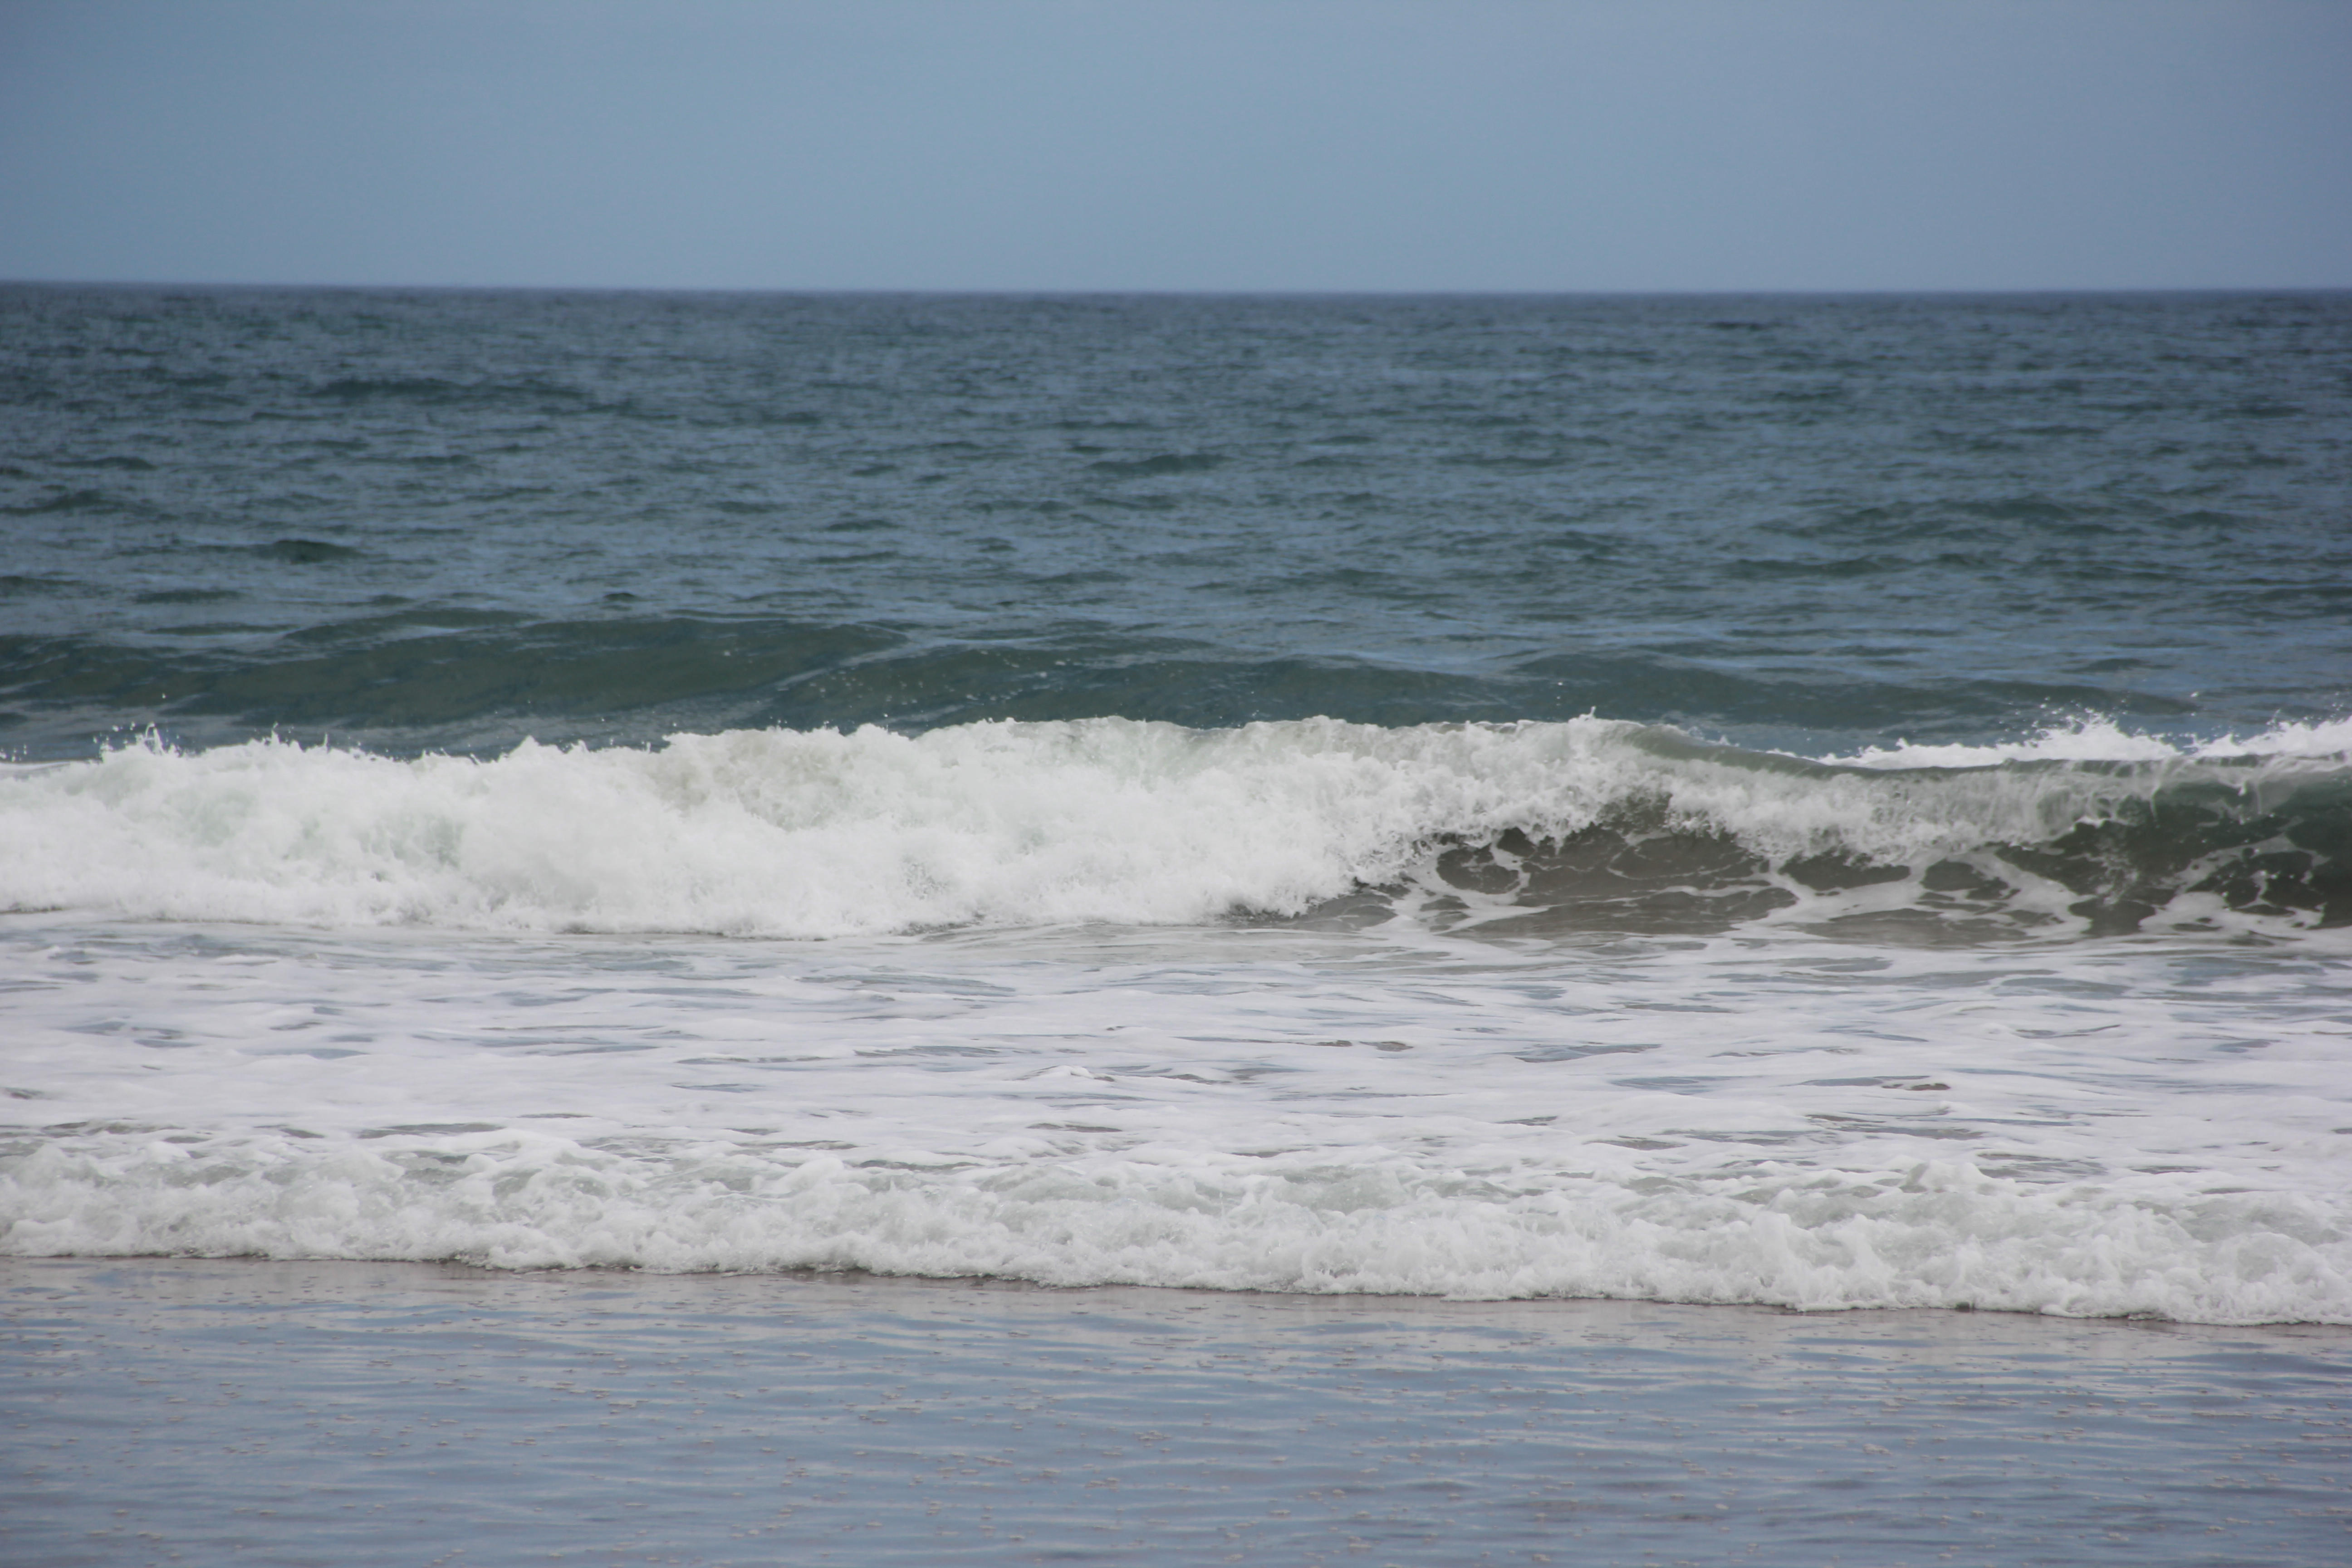
sea, wave, south, water, sky, azure, fluid, beach, horizon, wind wave, calm, wind, ocean, sand, foam, liquid, tide, coast, sound, cloud